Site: brandenburg
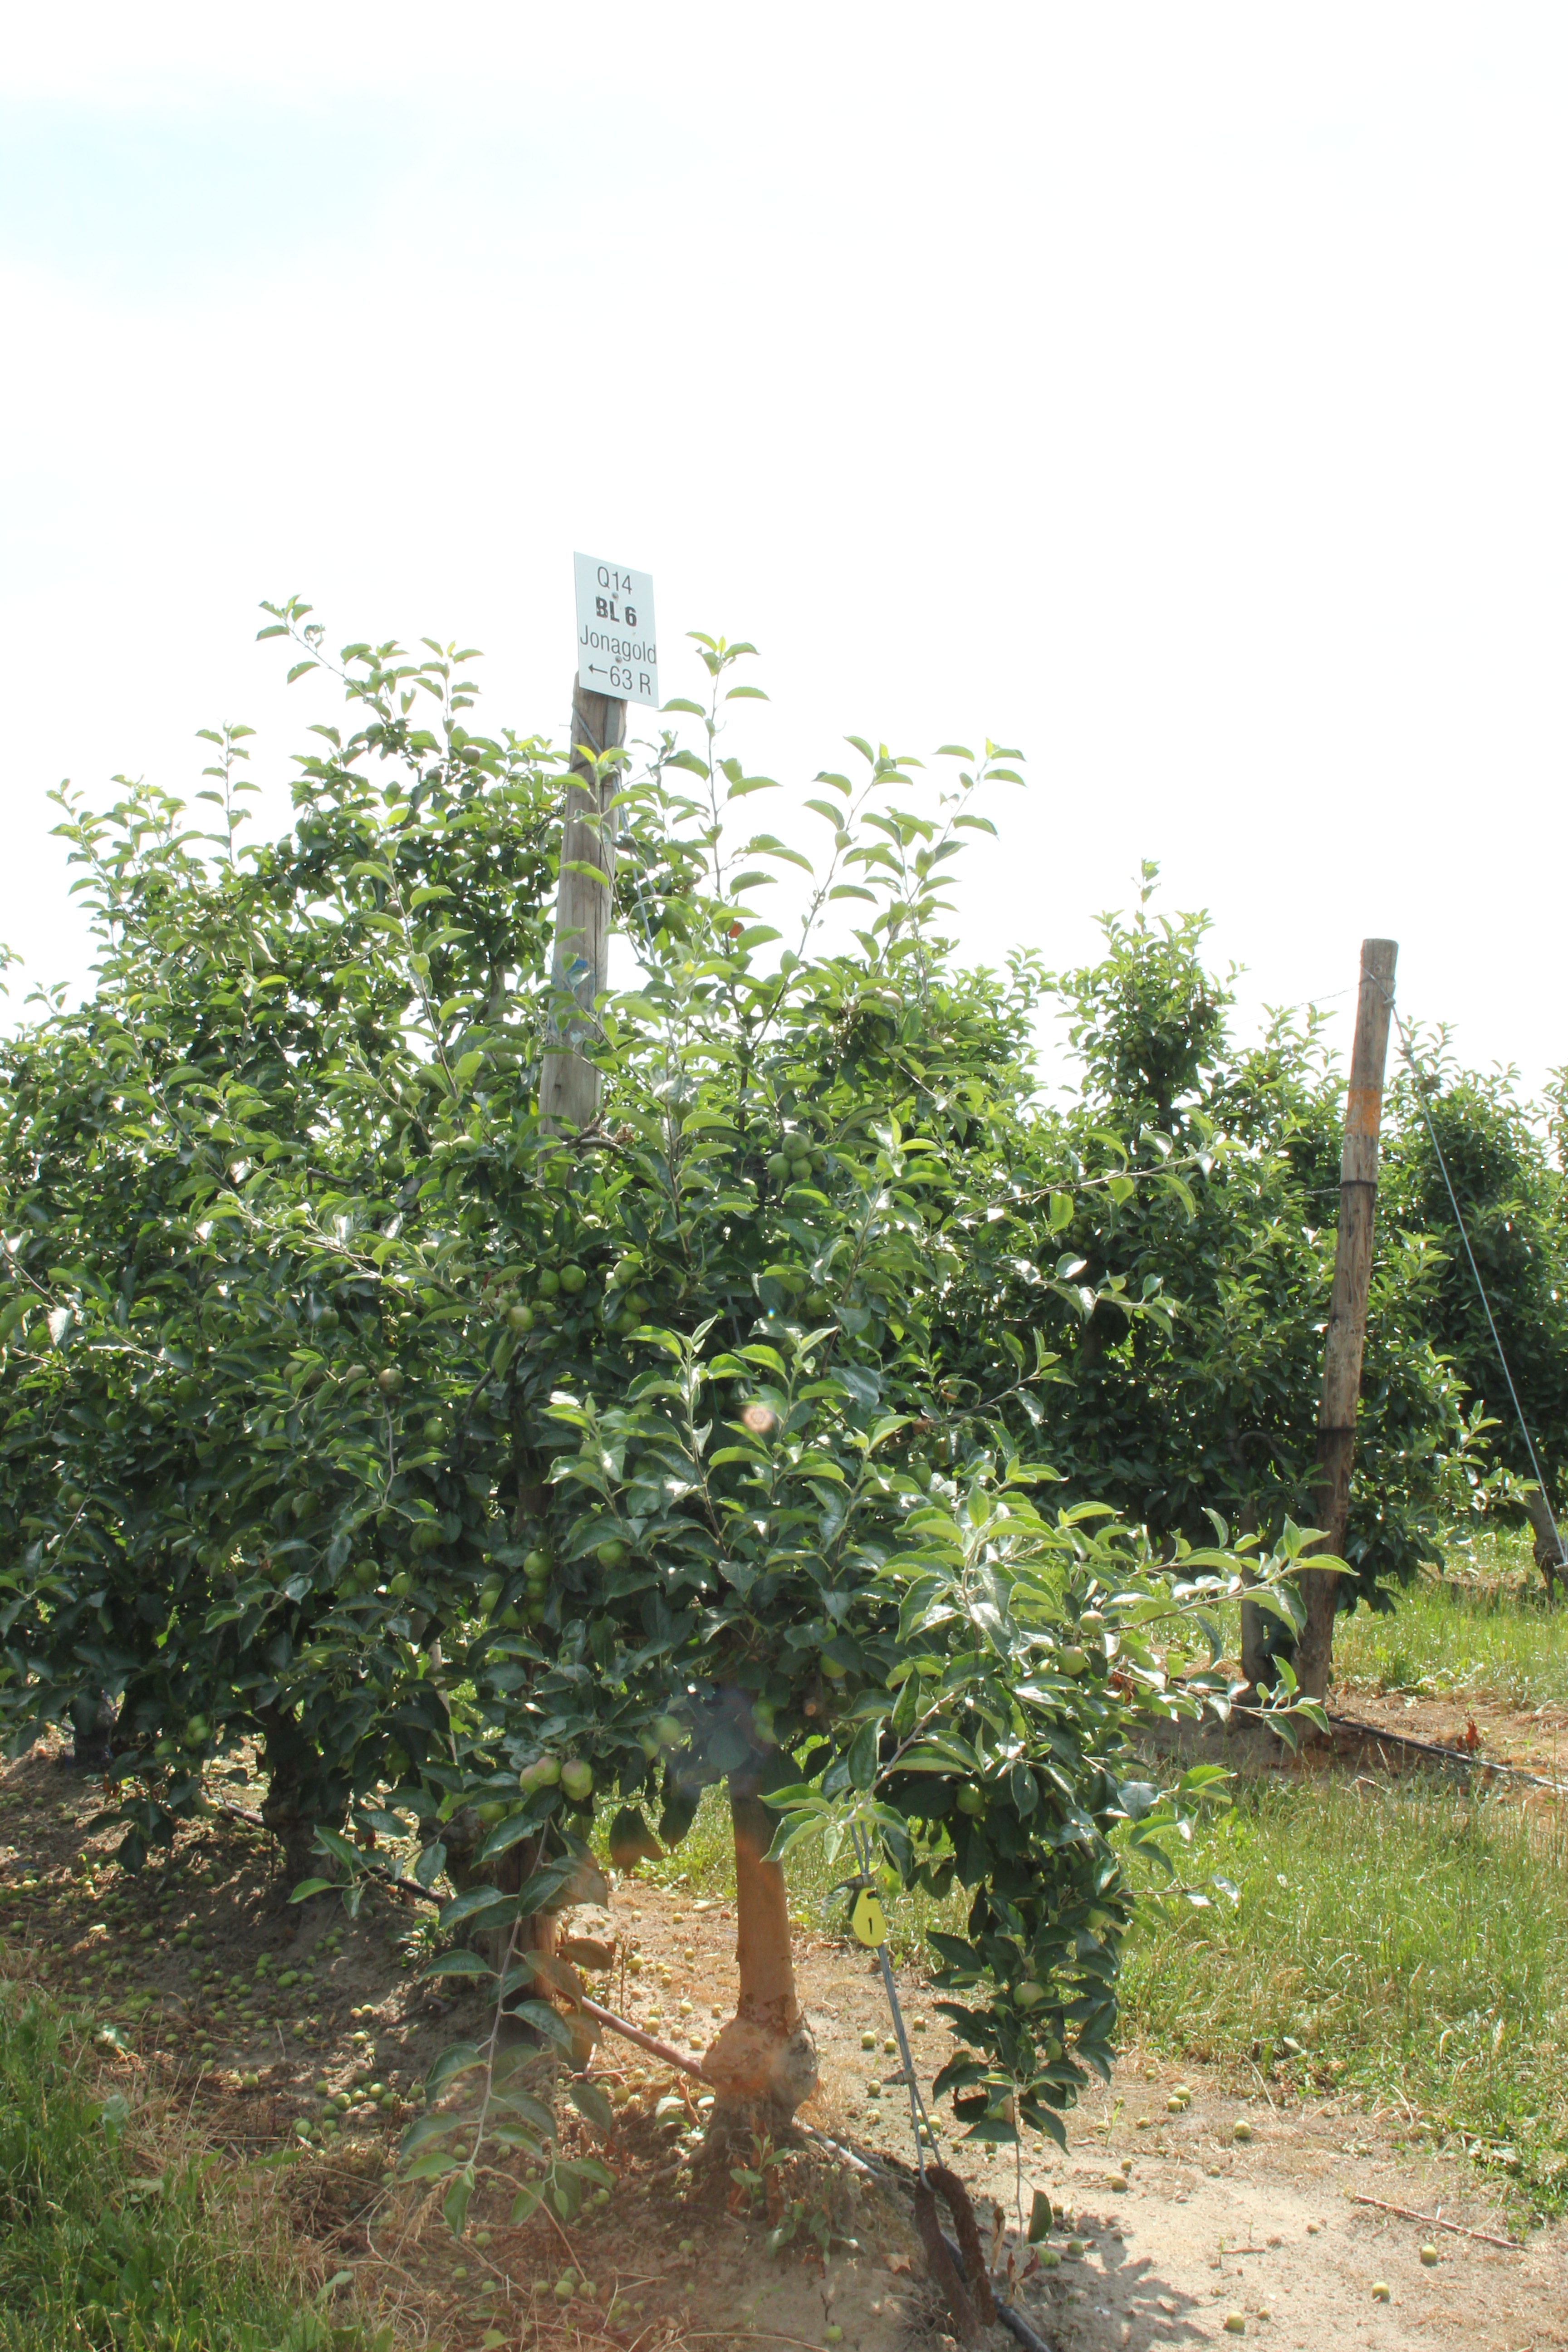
Growth stage (BBCH 74): Development of fruit